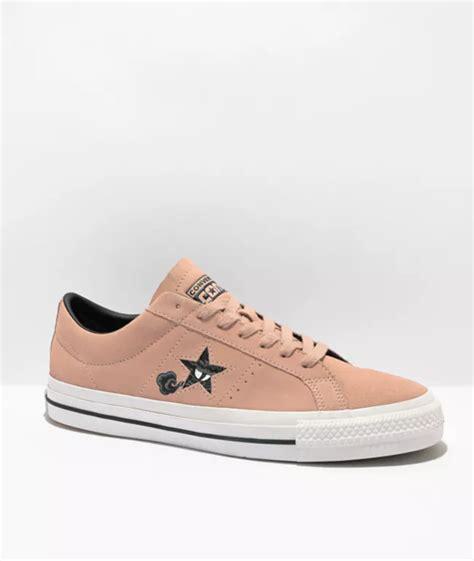
Brand: Converse
Model: One Star